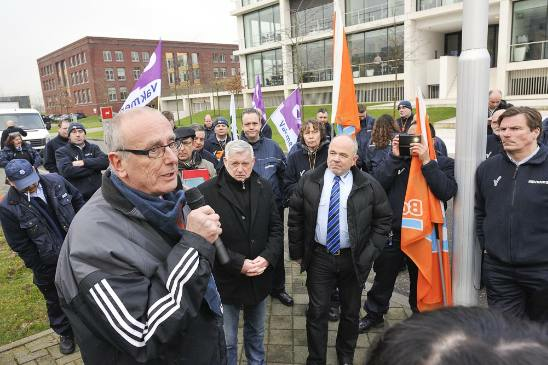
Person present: Yes